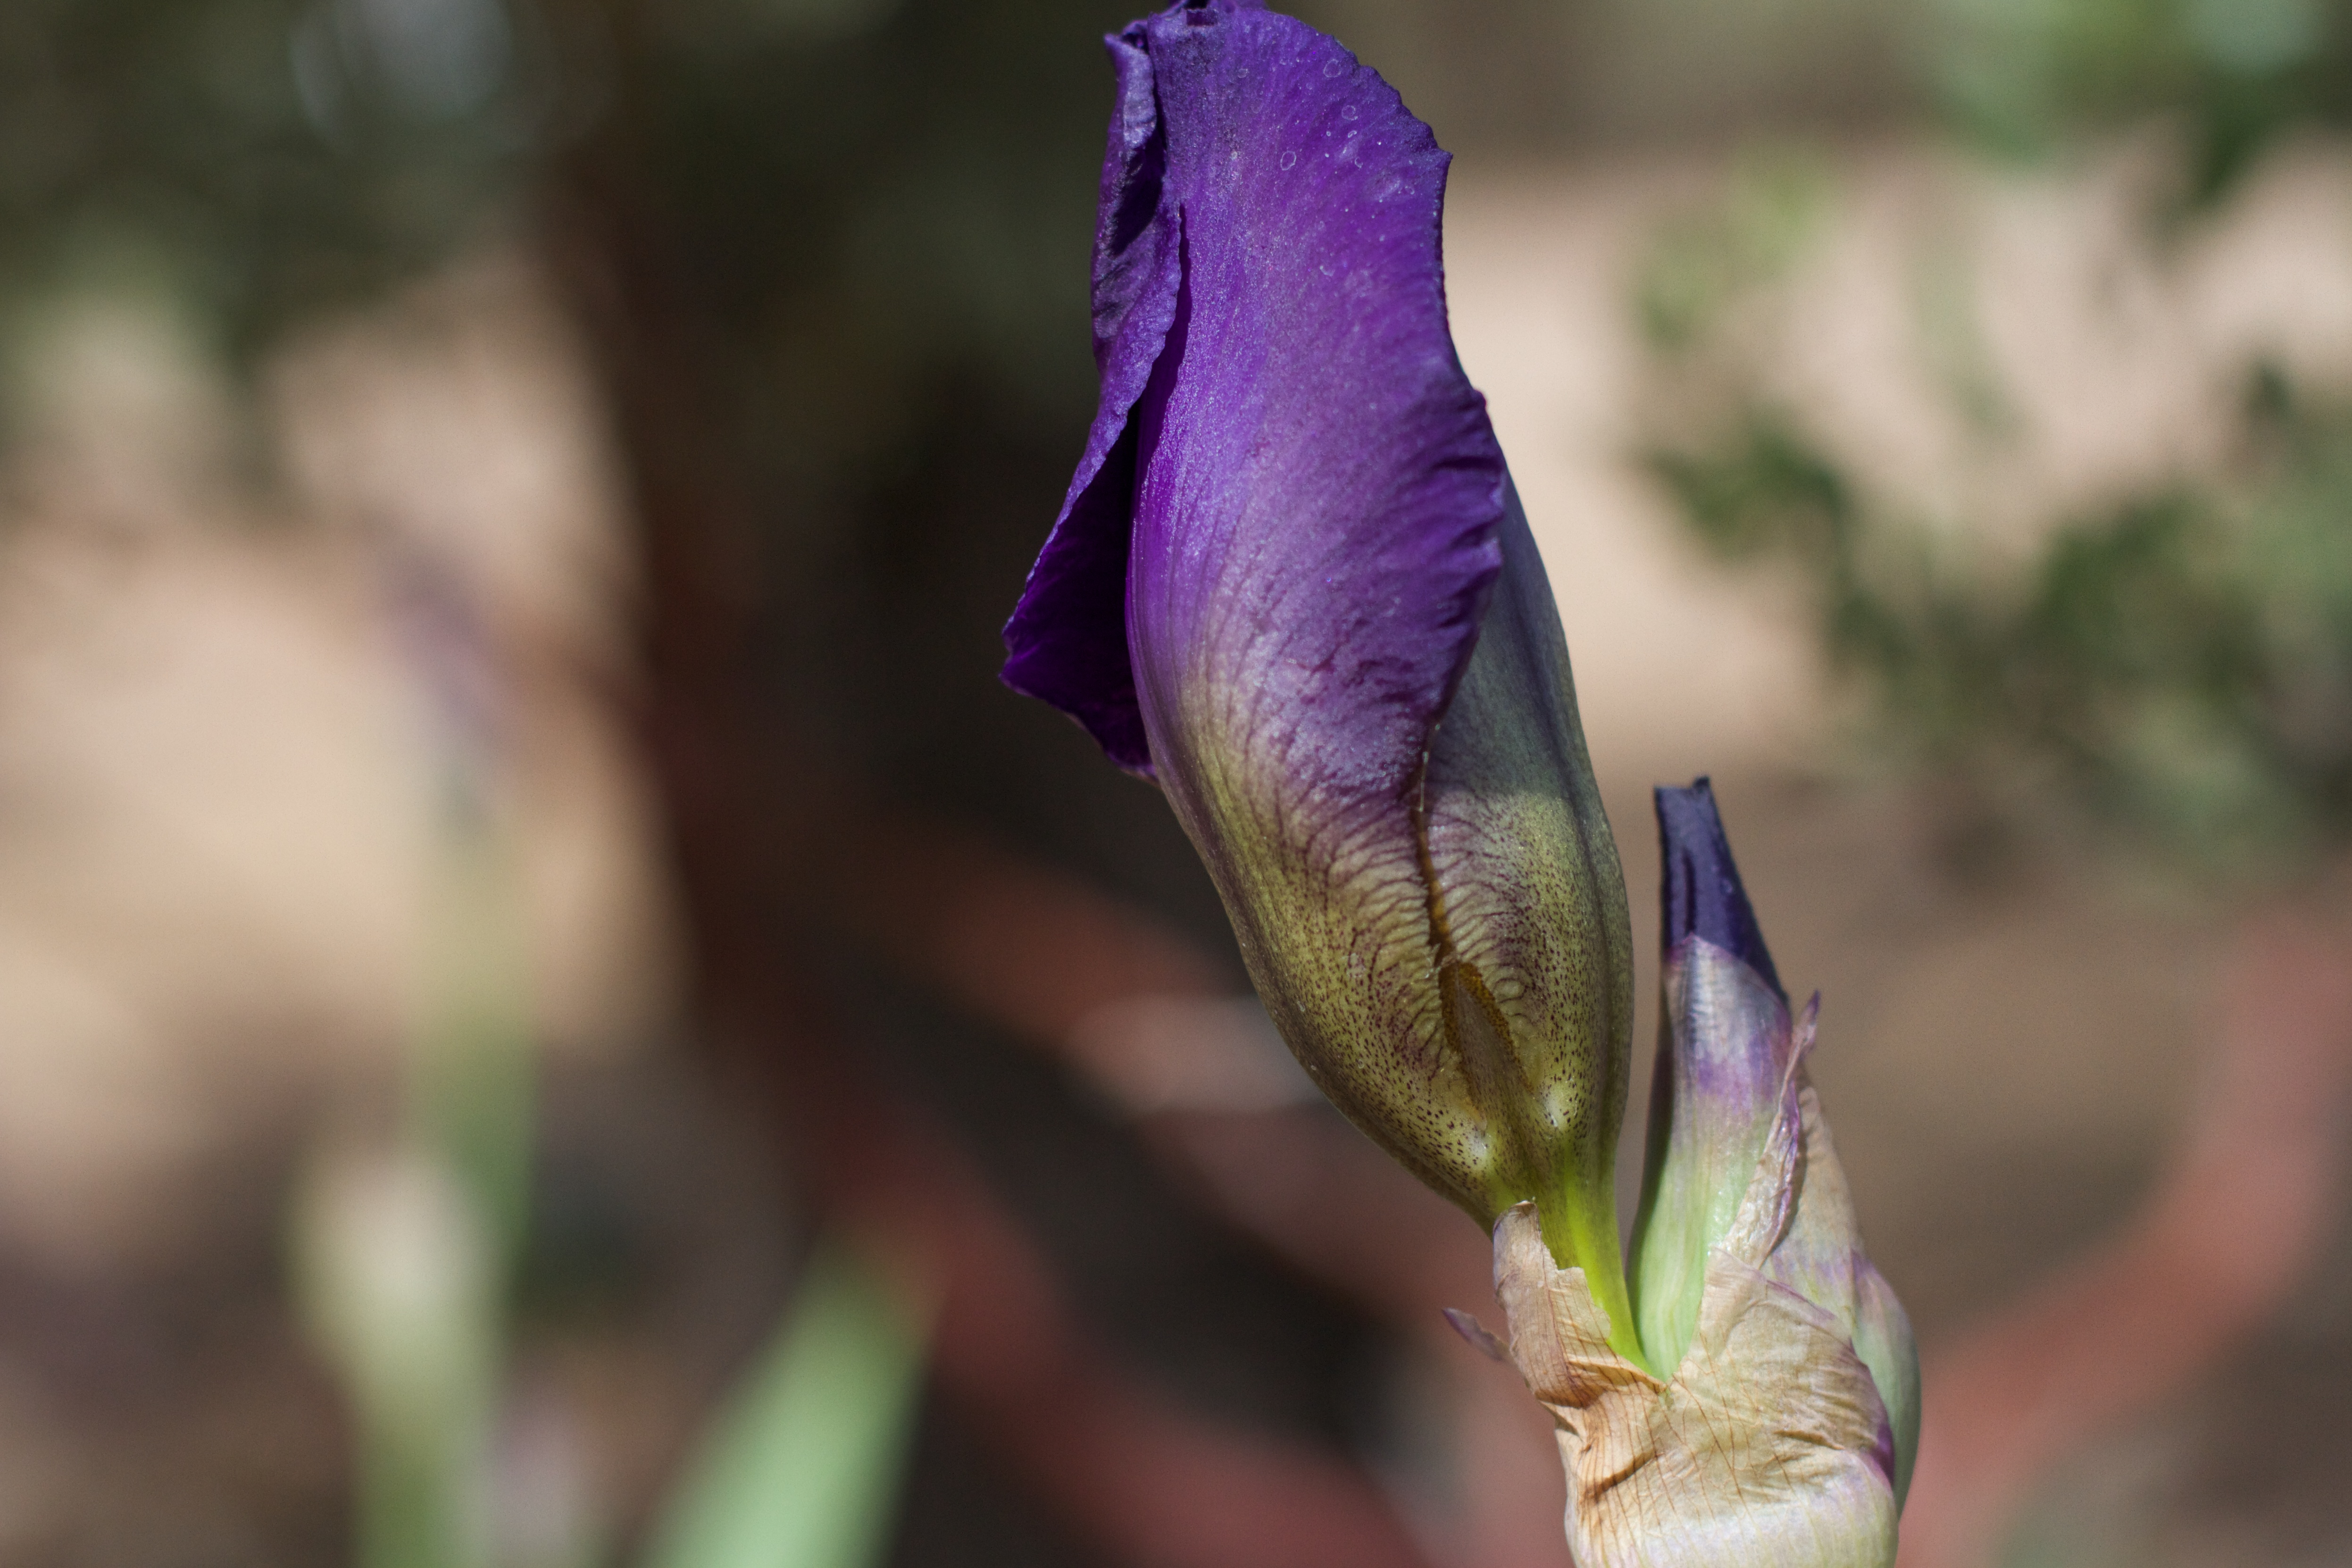
flower, nature, flora, plant, green, photography, close up, macro photography, botany, land plant, eye, bud, petal, flowering plant, leaf, iris family, iris, wildflower, plant stem, blossom